Selinunte

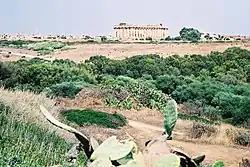
The East Hill of Selinus

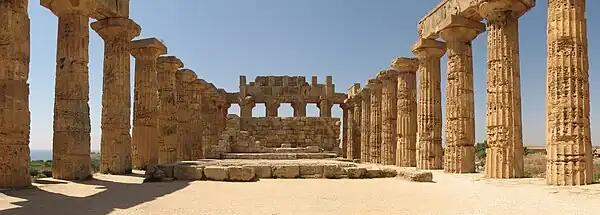
Temple E, view from within

There are three temples on the East Hill, which although all in the same area on the same north–south axis seem not to have belonged to a single sacred compound ("Temenos"), since there is a wall separating Temple E from Temple F. This sacred complex has strong parallels with the western slopes of the acropolis of Megara, Selinus’ mothercity, which are useful (perhaps indispensable) for the correct attribution of the cults of the three temples.